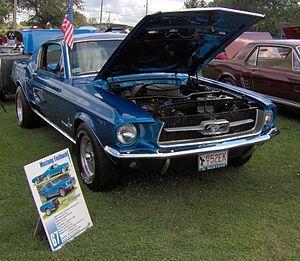
La Ford Mustang est un modèle d'automobile construit par Ford depuis 1964. Fait unique pour la marque Ford, les Mustang arborent leur propre logotype de calandre — un mustang au galop — à la place de celui du constructeur. Tous modèles confondus, cette voiture atteint les dix millions d'exemplaires vendus dans le monde en août 2018.